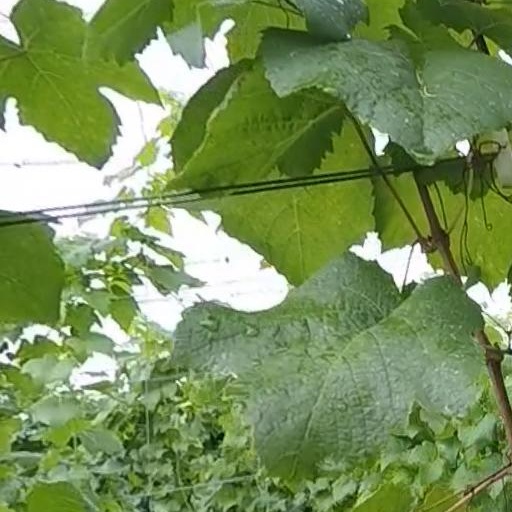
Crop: grape